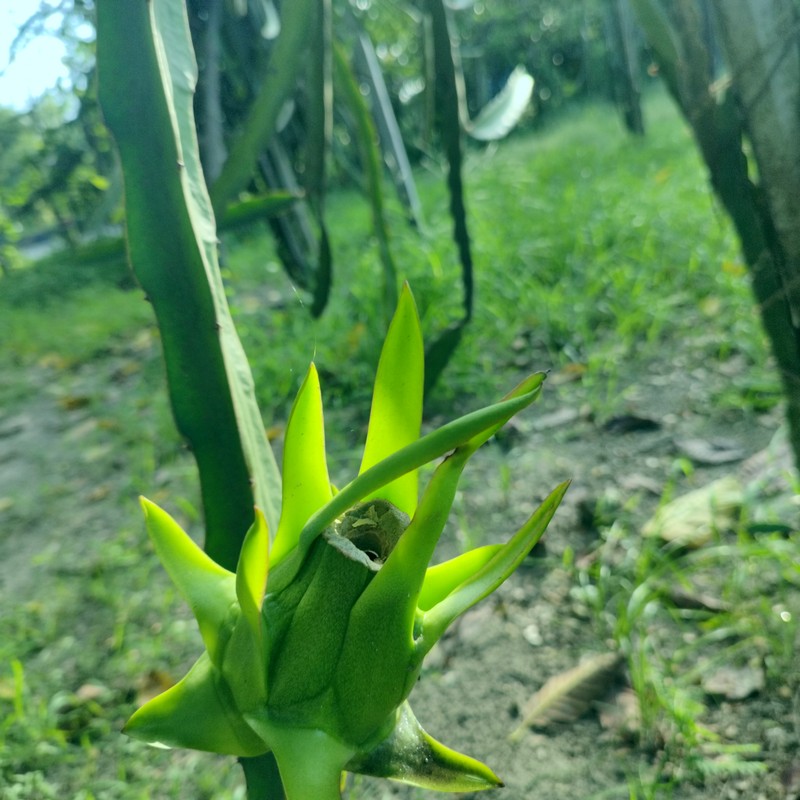
Label: Immature Dragon Fruit